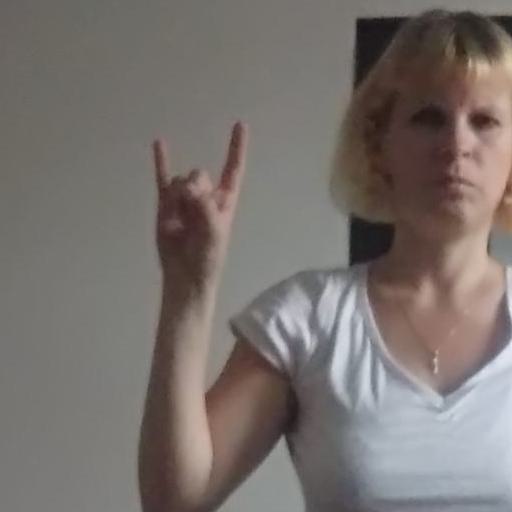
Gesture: rock